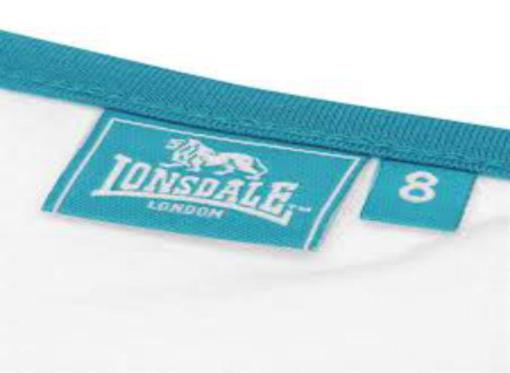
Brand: lonsdale
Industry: Clothes